Ken Barrington

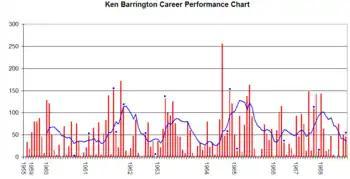
Ken Barrington's career performance graph.

Thanks to his army upbringing Barrington was very neat in his dress and carefully ironed and packed his clothes, and took great care of his cricket equipment. While waiting to bat he would watch the play or prowl the dressing room with a cigarette and would reflect with another cigarette after his dismissal. He rarely drank and preferred to retire early, especially on nights preceding match days. He was brought into cricket when social class and the hierarchy between amateur and professional was still the norm.